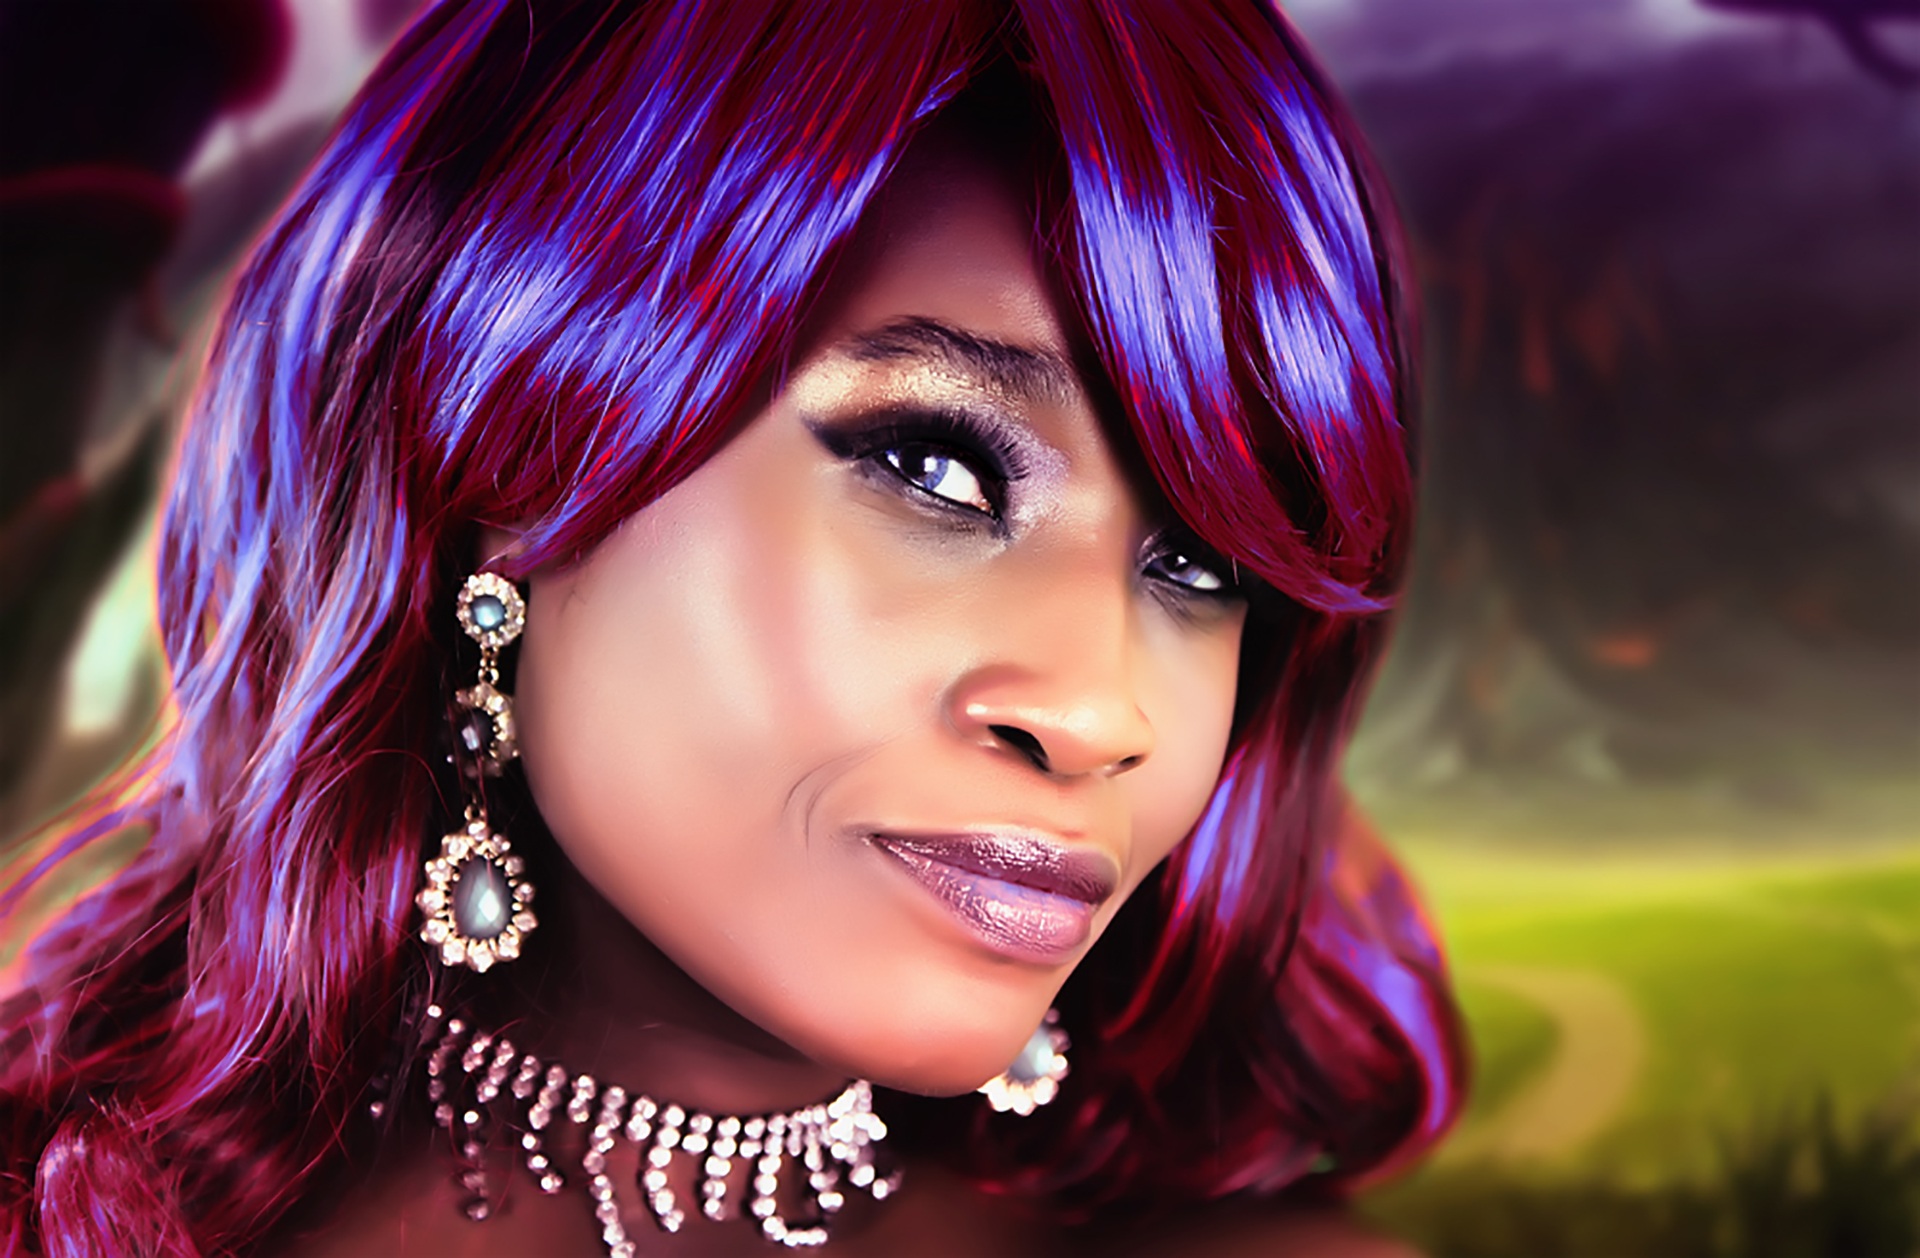
person, girl, woman, hair, photography, purple, cute, female, portrait, model, red, color, fashion, clothing, colorful, lady, pink, lifestyle, hairstyle, jewelry, makeup, make up, black hair, face, eyes, art, eye, bright, look, beauty, salon, magnificent, sexy, style, princess, costume, wig, anime, elegance, lipstick, glamour, eyelashes, creation, charm, stylish, eyeshadow, charming, sensual, photo shoot, cosmetic, brown hair, confidence, hair coloring, human hair color